2013–14 Sheffield United F.C. season

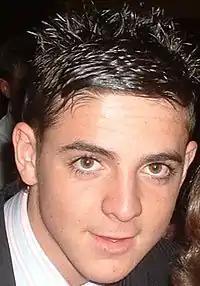
Bob Harris joined United in January.

With the winter transfer window due to open, United opted to allow striker Lyle Taylor to join Scottish Premiership side Partick Thistle for the remainder of the season. Taylor was quickly followed by fellow striker Marlon King whose short-term contract was terminated at the end of the year. Youngster Jahmal Smith joined Harrogate Town on a youth loan. Having picked up an injury during the game against Oldham, Aidan White cut short his loan spell to return to Leeds for treatment. United's unbeaten run did not last into the new year, as despite leading 1–0 at half time, they were beaten 2–1 away at Walsall. As January began Aaron Barry returned from a successful loan spell at Dumbarton having played over 20 times for the Sons, before United knocked Premiership side Aston Villa out of the FA Cup following a 2–1 third round at Villa Park. The following week saw a flurry of arrivals and departures as Elliott Whitehouse returned from his loan spell at York City, whilst Joe Ironside returned from Halifax Town, Callum McFadzean returned from Chesterfield and youngster Jahmal Smith joined Harrogate Town on a months loan. Conor Coady then extended his loan with United until the end of February, and Darryl Westlake extended his loan with Mansfield Town until the end of the season. The following day Malachy Brannigan was unveiled as the club's new managing director, reuniting with Nigel Clough, with whom he had worked at Derby County. The week concluded with United signing Billy Paynter on loan for the rest of the season from South Yorkshire rivals Doncaster Rovers, whilst Marcus Williams left permanently for Scunthorpe United on a free transfer, and Sean McGinty joined Northampton Town on a months loan. For the second league fixture in a row United let a lead slip to lose 2–1 at Notts County, and then as Nigel Clough continued to revamp the squad, Febian Brandy was allowed to rejoin Walsall on loan for the remainder of the season, only six months after leaving the West Midlands club, and Florent Cuvelier joined Port Vale for a similar period. In their next match, United drew 2–2 at home with Yorkshire rivals Bradford City despite having held a two-goal lead at half time. 24 January saw United make a number of signings, bringing in John Brayford on loan for the remainder of the season from Cardiff City, signing Stefan Scougall from Livingston for an undisclosed fee, and agreeing a loan-swap deal with Blackpool that saw Bob Harris sign for a month with United, with Tony McMahon moving in the opposite direction. In the fifth round of the FA Cup United held Premier League Fulham to a 1–1 draw at Bramall Lane, despite being reduced to ten men for most of the second half following Michael Doyle's red card. On 30 January, McMahon agreed a permanent switch to Blackpool, after the west-coast club decided to take up the remainder of his contract. The following day, in the final hours of the transfer window, United agreed a similar deal with Bob Harris, taking over the remainder of his contract from his former club.